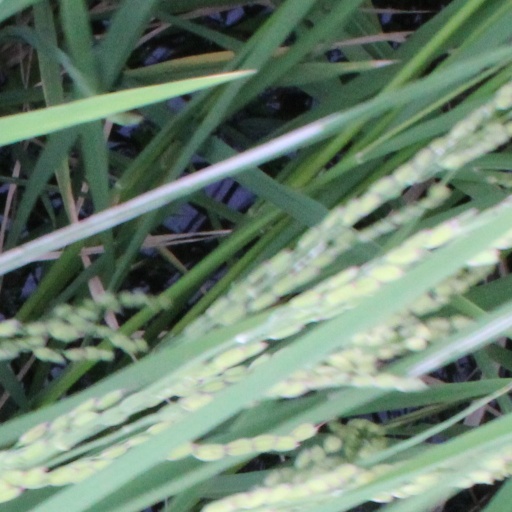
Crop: rice